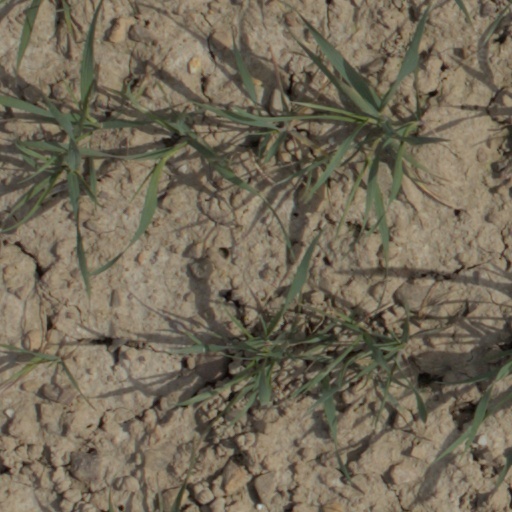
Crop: wheat